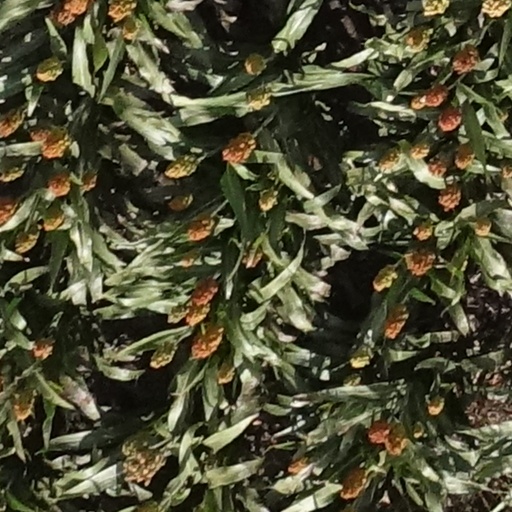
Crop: sorghum